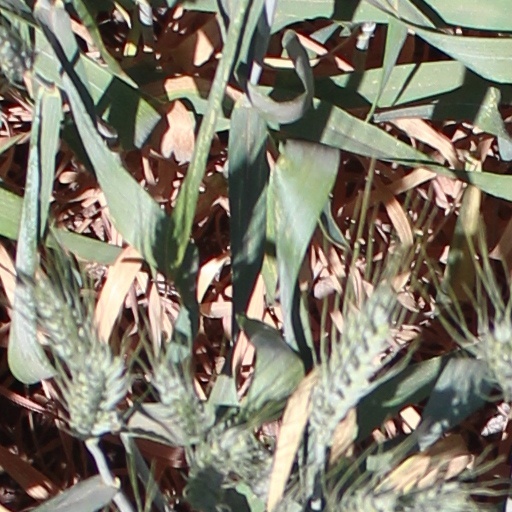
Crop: wheat